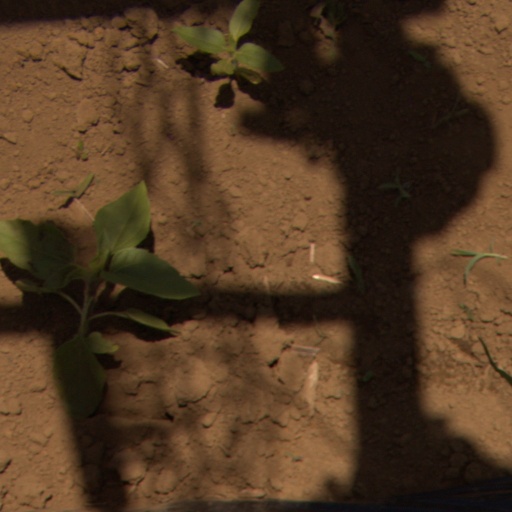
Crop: Jerusalem artichoke